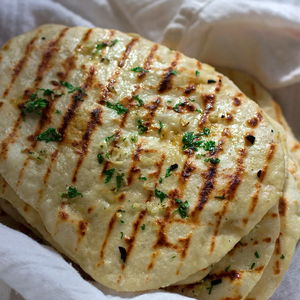
Dish: naan